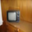
Label: television